Our Lady of Consolation

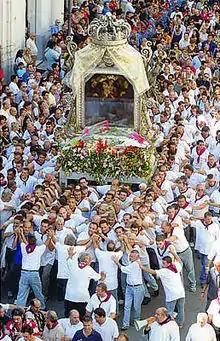
The original image of "Our Lady of Consolation" (1547) during a public religious Procession in Reggio Calabria.

Stanbrook Abbey was founded in 1623 at Cambrai, France